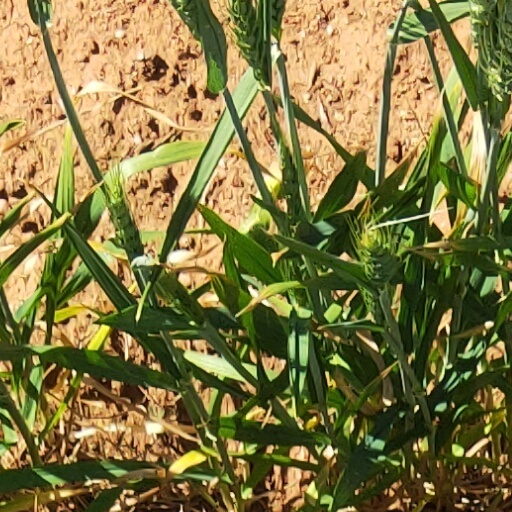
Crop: wheat